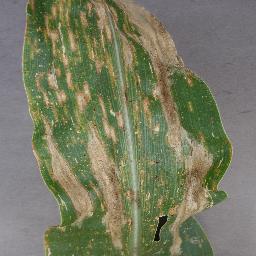
Label: Corn_(Maize)___Gray_Leaf_Spot_(Cercospora)